List of castra by province

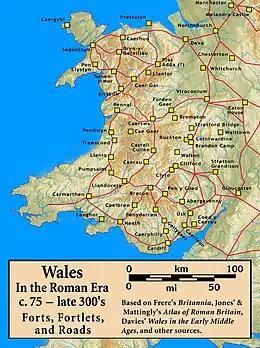
Roman Wales: Forts, Fortlets

See also Syria Palaestina. Included here are the Galilee and Perea.